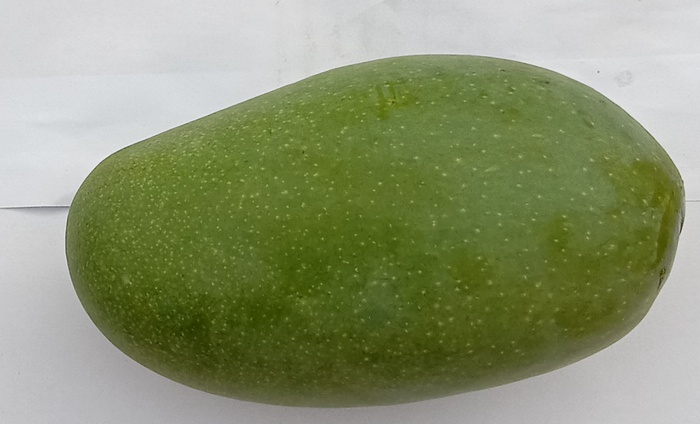
Mango variety: Dosehri